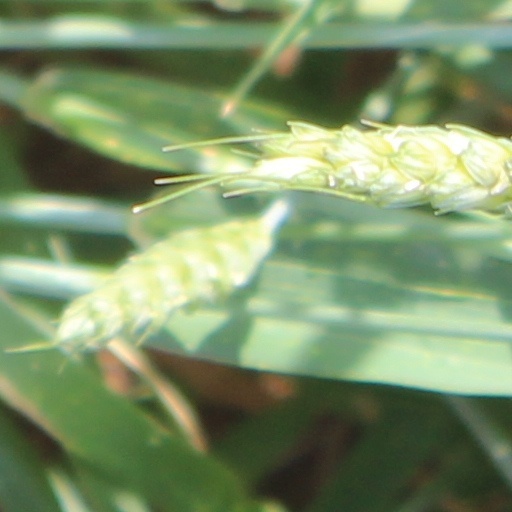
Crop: wheat